Henry Kissinger

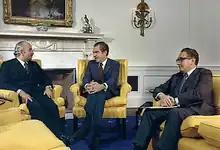
On October 31, 1973, Egyptian foreign minister Ismail Fahmi (left) meets with Richard Nixon (middle) and Henry Kissinger (right), about a week after the end of fighting in the Yom Kippur War.

Kissinger promised the Israeli prime minister Golda Meir that the United States would replace its losses in equipment after the war, but sought initially to delay arms shipments to Israel, as he believed it would improve the odds of making peace along the lines of United Nations Security Council Resolution 242. In 1973, Meir requested $850 million worth of American arms and equipment to replace its materiel losses. Nixon instead sent some $2 billion worth. The arms lift enraged King Faisal of Saudi Arabia, and he retaliated on October 20, 1973, by placing a total embargo on oil shipments to the United States, to be joined by all of the other oil-producing Arab states except Iraq and Libya.